Stringed music in China

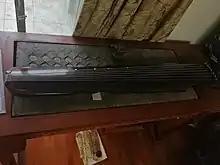
Guqin

"Guqin" is commonly made of paulownia wood, which makes the guqin lighter and its tone sweeter than other woods. In the past, rich families and royalties preferred to use rare woods to make the "guqin", such as nanmu, "Pterocarpus santalinus", or mahogany. Most rare-wood guqin are protected in museums.